Vince Neil

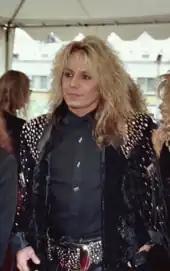
Neil at the 1990 Grammy Awards

Neil was discovered while performing with his band Rock Candy and joined Mötley Crüe in 1981. The newly formed band was seeking a lead vocalist and was impressed by Neil after seeing him perform live at drummer Tommy Lee's suggestion. Lee had known Neil in high school and thought the vocalist's image would fit well with the new band. With Mötley Crüe, Neil made his recording debut with the band's 1981 debut album "Too Fast for Love". The band's next album, 1983's "Shout at the Devil", brought Mötley Crüe to international stardom, and a string of hit releases throughout the decade